KV8

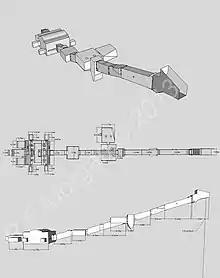
KV8 schematic

The burial chamber, located at the end of 160 metres of corridor, originally held a set of four nested sarcophagi. The outer one of these was so voluminous that parts of the corridor had to have their doorjambs demolished and rebuilt to allow it to be brought in. These jambs were then rebuilt with the help of inscribed sandstone blocks which were then fixed into place with dovetail cramps.